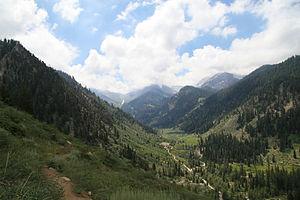
Disney's Mineral King Ski Resort fut un projet développé par Walt Disney et les Walt Disney Productions à la fin des années 1950 et au début des années 1960.
La vallée de Mineral King est une vallée glaciaire de type alpin. Elle aurait pu être intégrée en 1890 au parc national de Sequoia mais une ville minière avait été fondée vers 1873 par des chercheurs d'argent. Une route avait été construite dès 1879 pour atteindre la vallée. Les mines d'argent n'extrayèrent jamais de minerai mais la route tortueuse pénétrant profondément dans la vallée en cul-de-sac servait d'accès à des constructions anarchiques servant de refuges ou de cabanes de vacances.